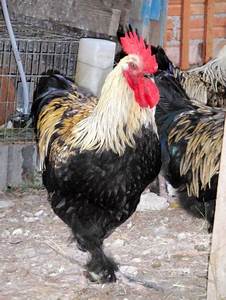
Label: gallina